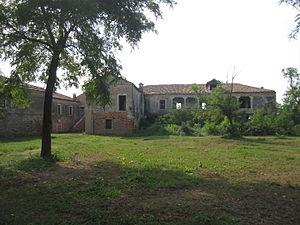
Lazzaretto Vecchio est une île de la lagune de Venise, en Italie.